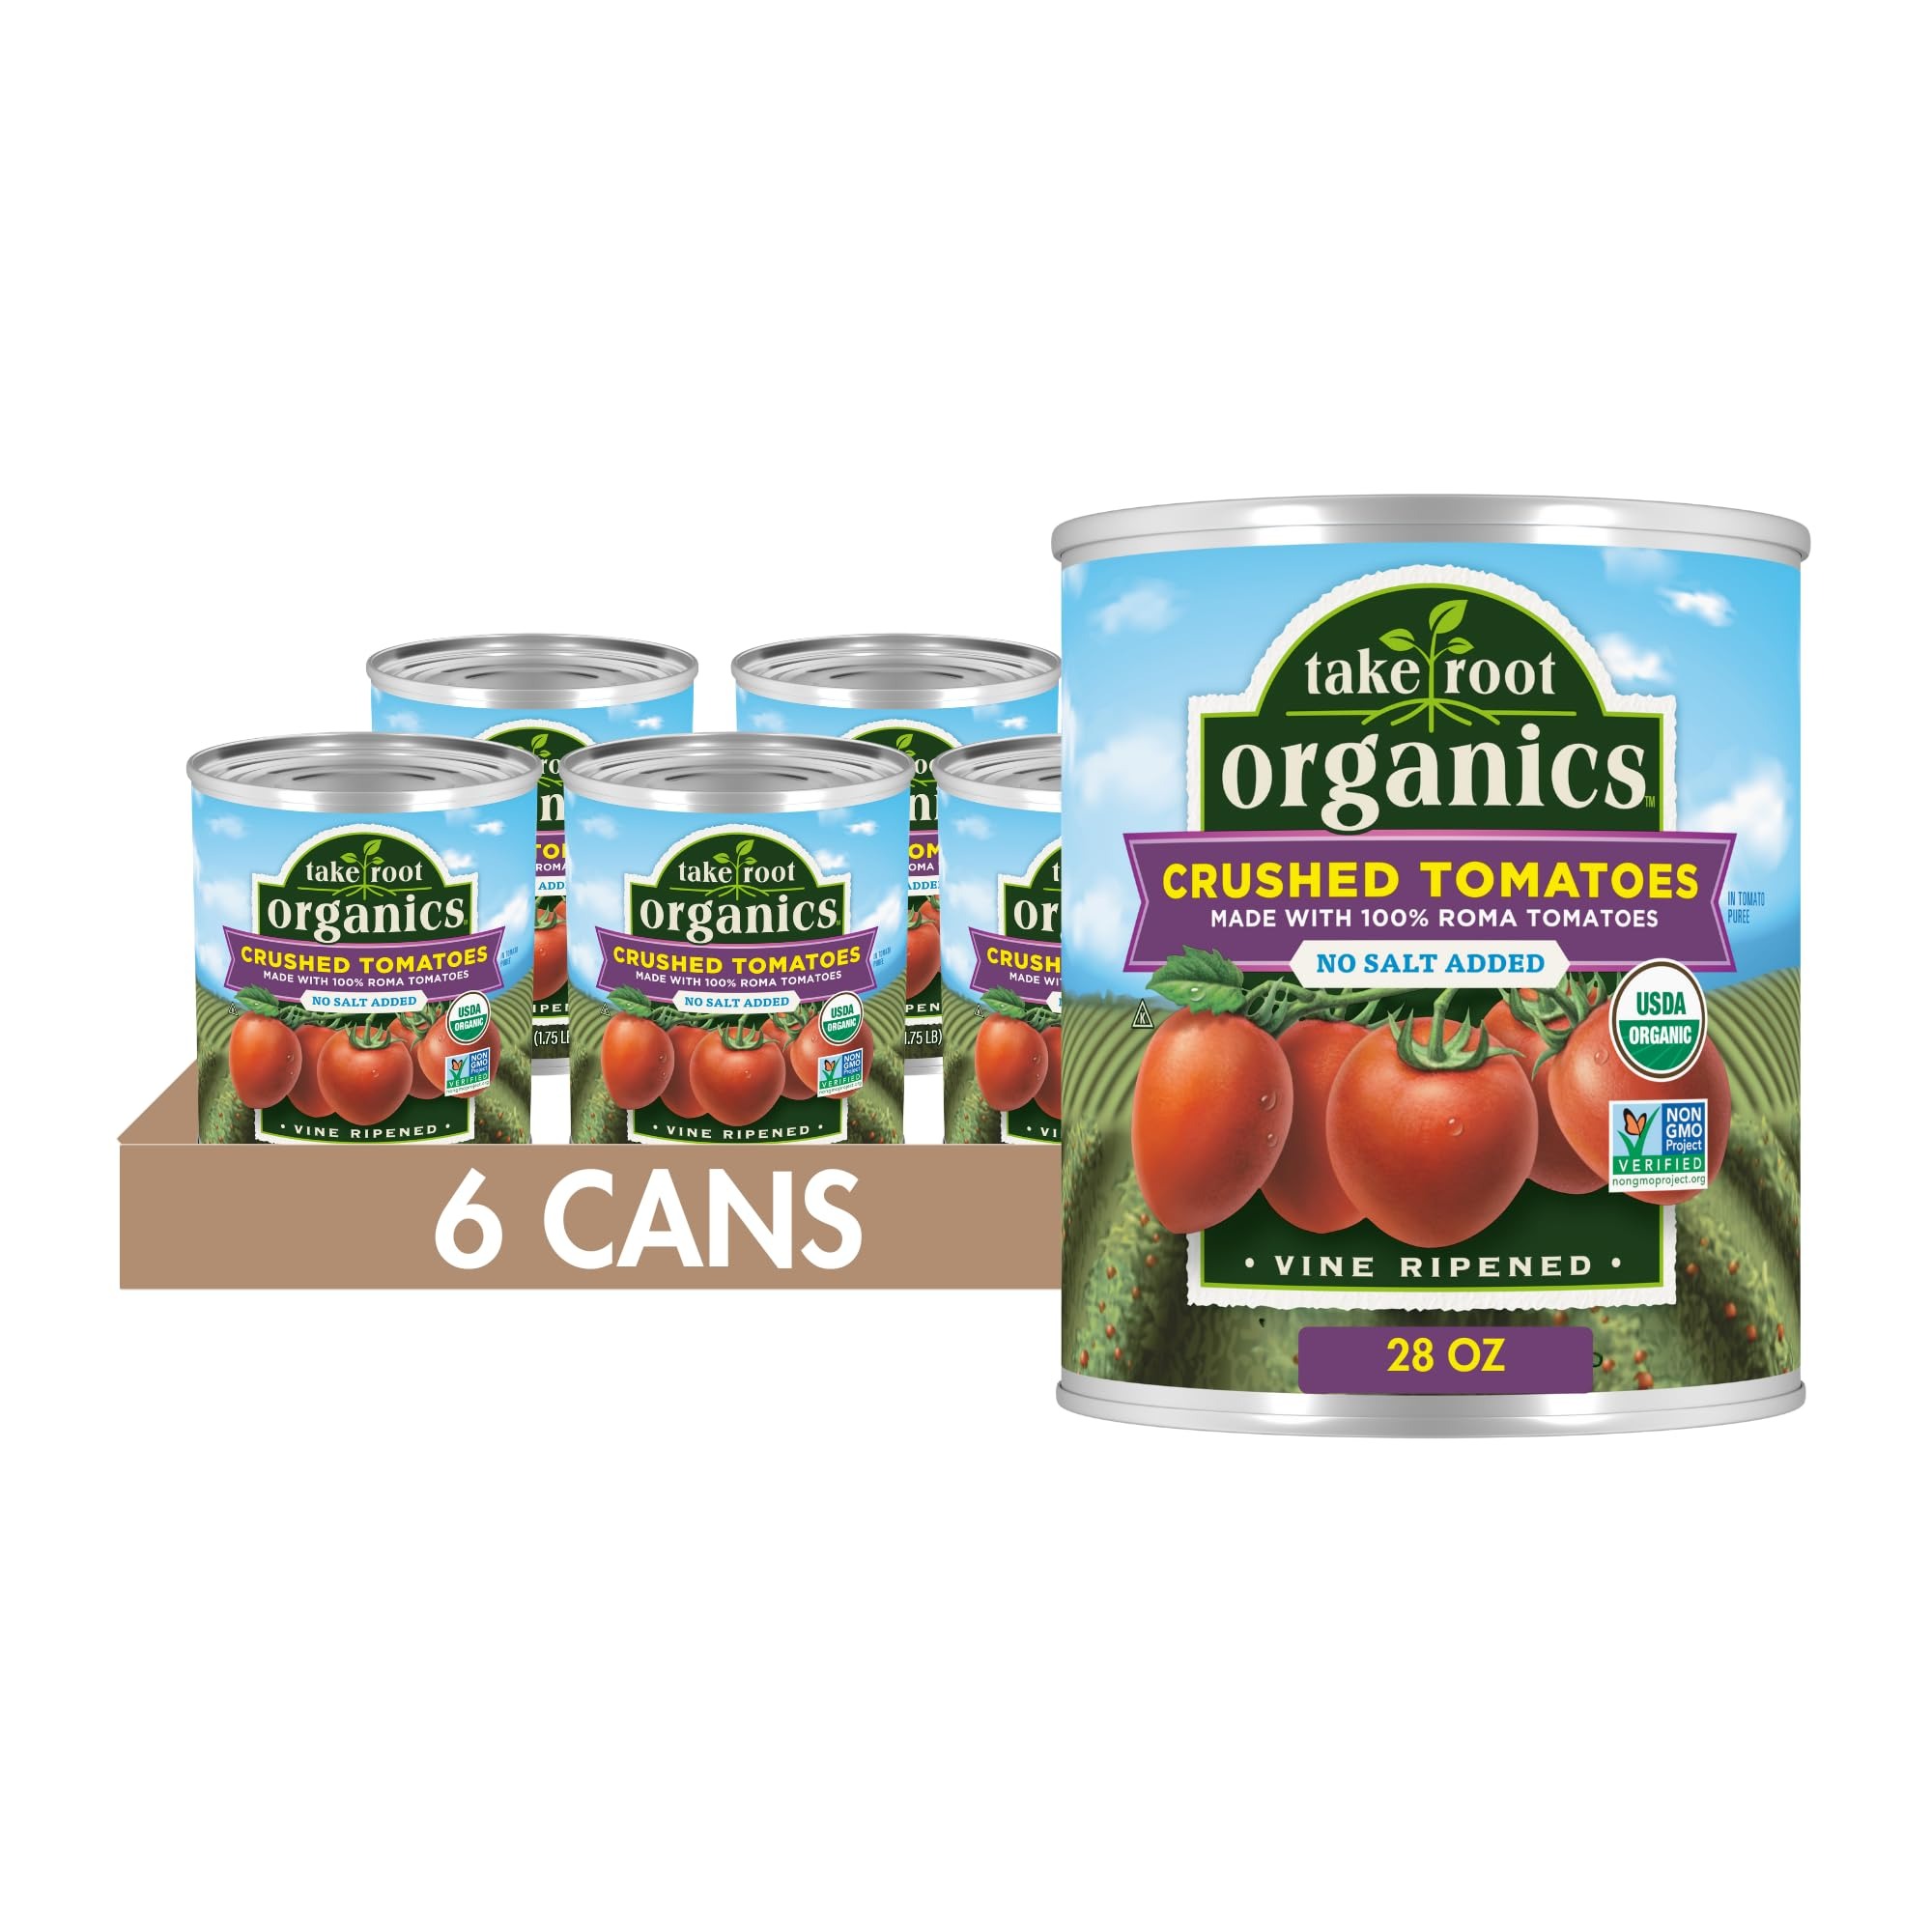
Item Name: Take Root Organics No Salt Added Canned Organic Crushed Tomatoes, 28 oz Can (Pack of 6 Cans)
Bullet Point 1: USDA Certified Organic
Bullet Point 2: Non-GMO Project Verified*
Bullet Point 3: Grown in California
Bullet Point 4: Packed at the Peak of Freshness
Bullet Point 5: Vine Ripened
Bullet Point 6: NON BPA packaging**
Bullet Point 7: *Ingredients of the types used in this product are not genetically modified. **Packaging produced without the intentional addition of BPA.
Value: 168.0
Unit: Fl Oz

Price: 25.43